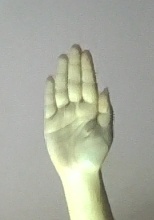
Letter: seen